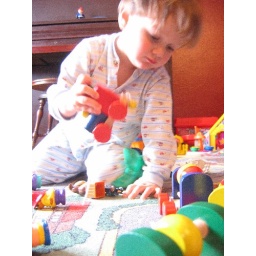
My son playing with his wooded train set in the living room.